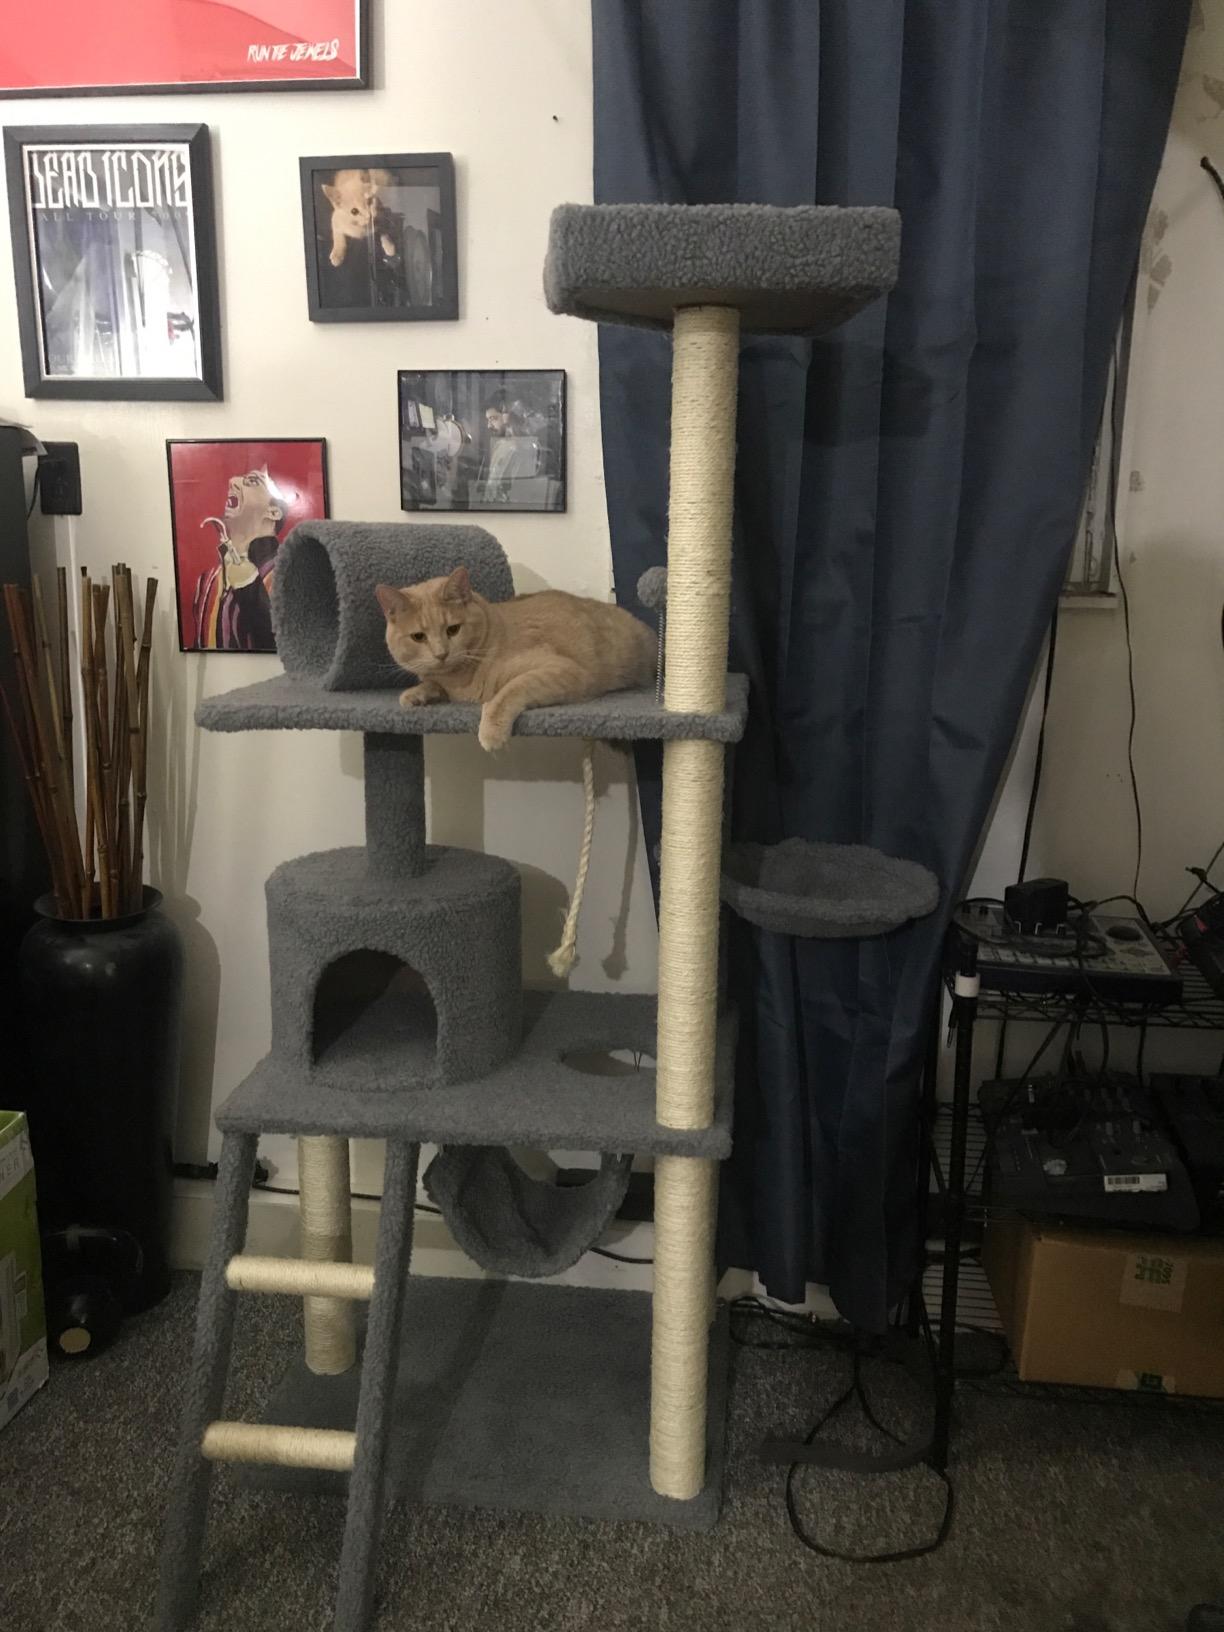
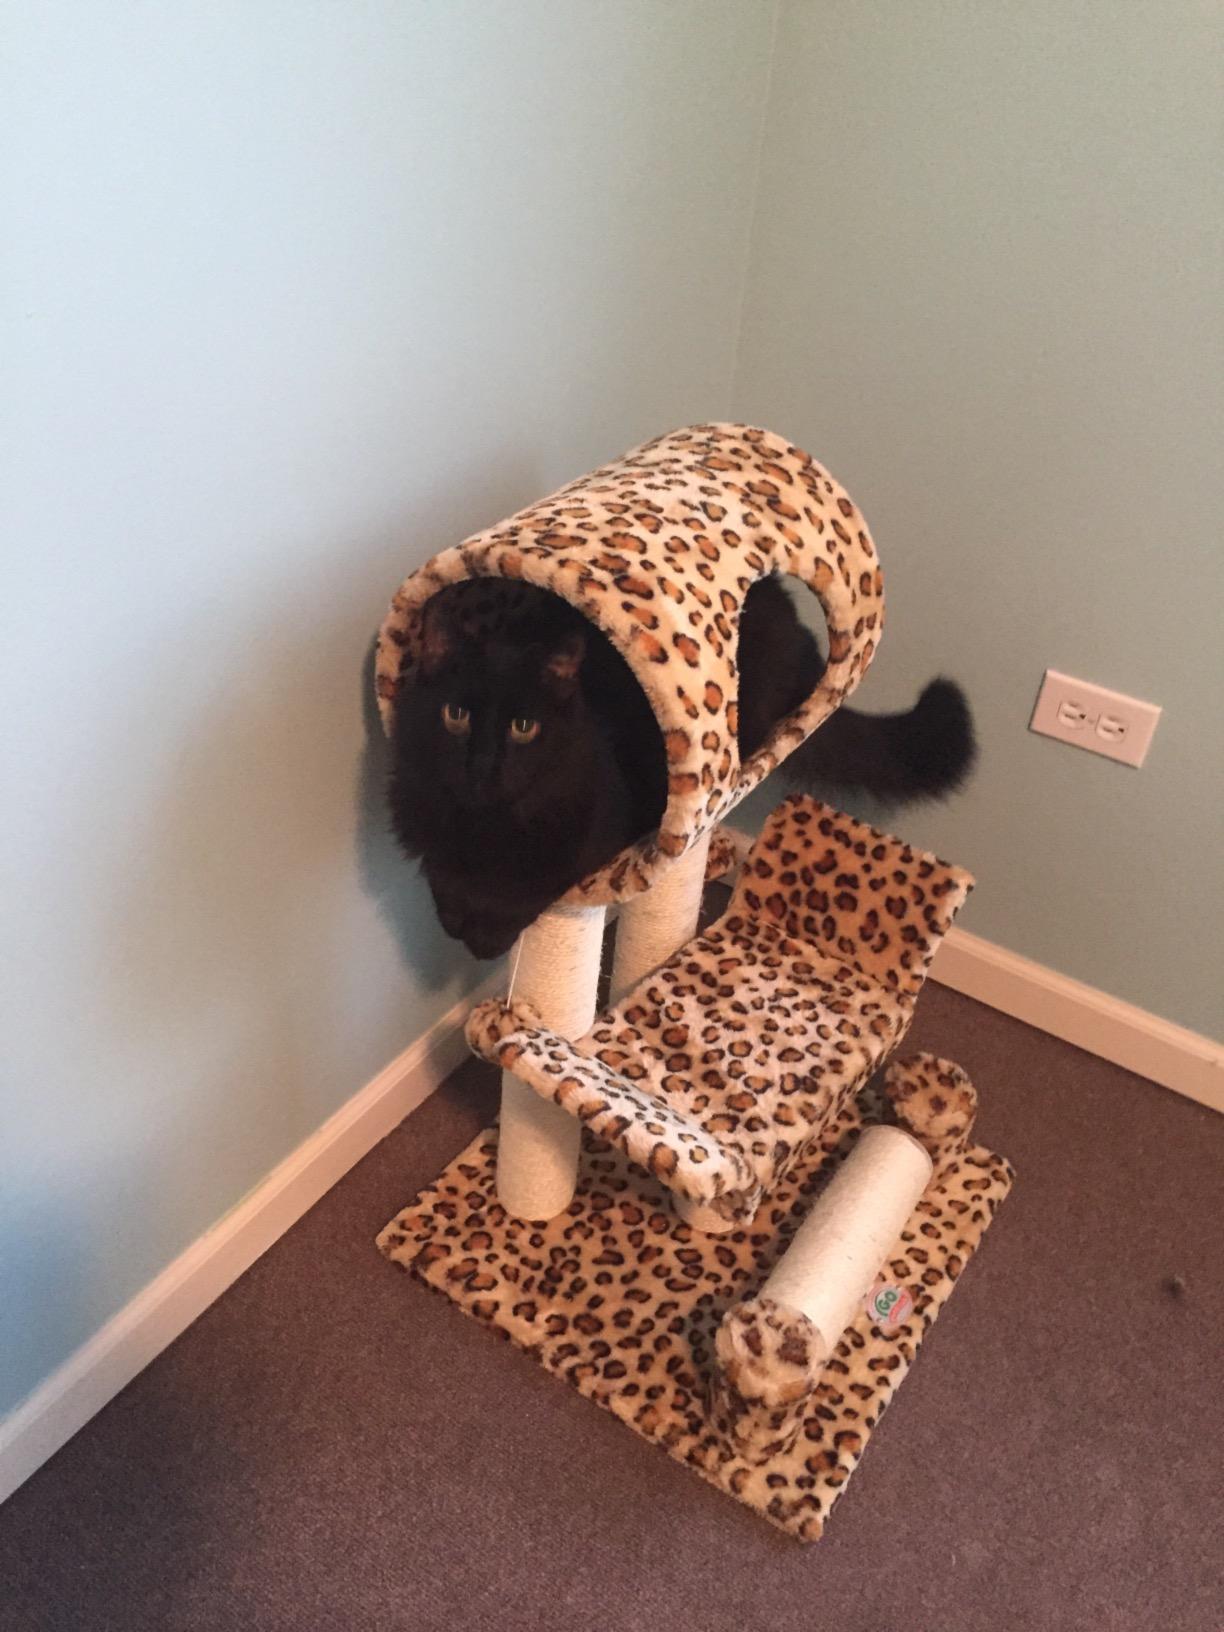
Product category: items_cat tree
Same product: no